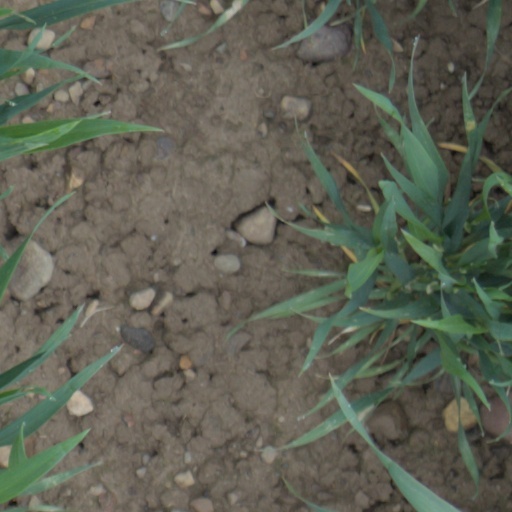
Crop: wheat